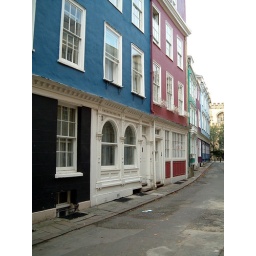
In between all the old and new stone houses in Oxford there are a few very colourful houses.